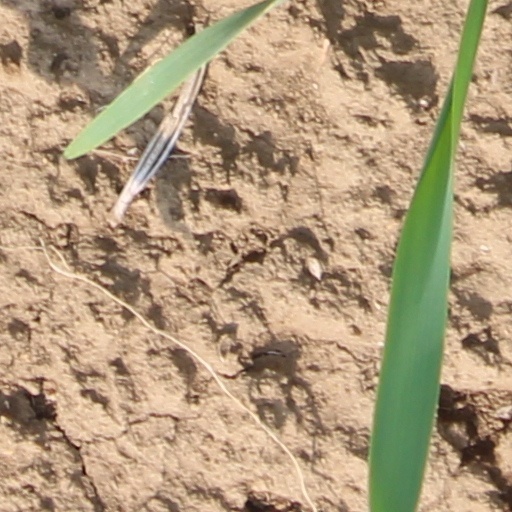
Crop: wheat